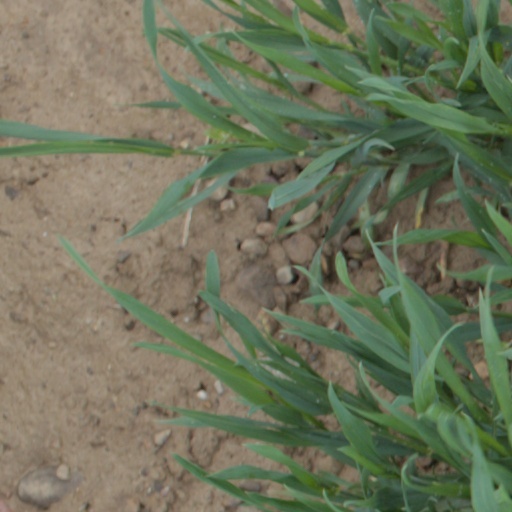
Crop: wheat